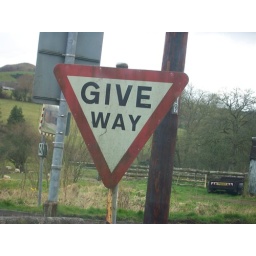
Actually on a stripey pole but a more modern sign seen near Tenby, April 2009